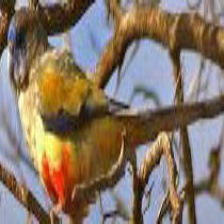
Species: EASTERN BLUEBONNET
Scientific name: NORTHIELLA HAEMATOGASTER